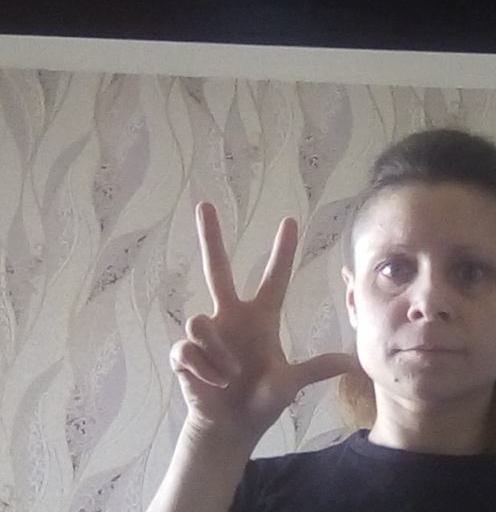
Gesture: three2